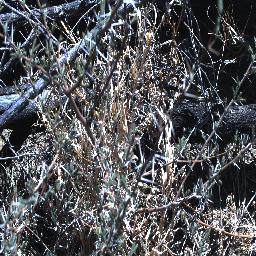
Label: prickly_acacia